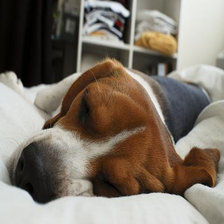
Species: dog
Breed: beagle